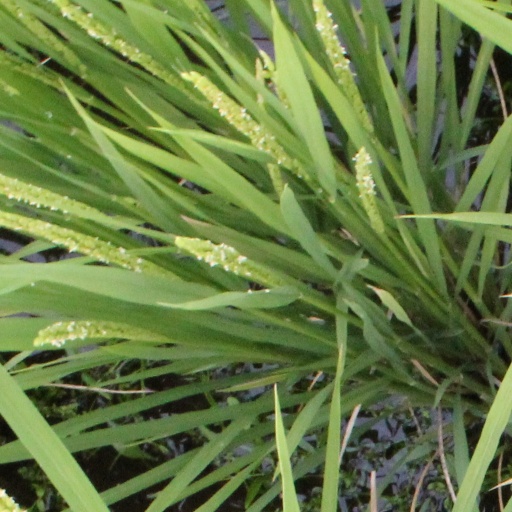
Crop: rice